PS Caledonia (1815)

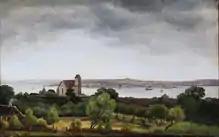
Steamships were very rare in Denmark in the 1820s, so it is most certainly "Caledonia" in the sound between Zealand and Møn, in this 1829 painting by Frederik Sødring.

Spells of bad weather would jeopardise the timetable. That happened for instance to Hans Christian Andersen, who set out on June 30, 1829 from Copenhagen to Møn. In a letter to Edvard Collin he gave an account of the journey with "Caledonia": ""The sea journey was very unlucky, although now that it is over, it does amuse me. We had a bit of a storm and had to work our way through black and foam-white waves. Everybody got ill; Mrs. Bülow thought we were going to founder, and I - You know I have no trace of valour - I lay wrapped in a blanket on the deck, staring with a pale face at the grey skies that emptied themselves over us. - At last the captain announced that we would have to stay out at sea the entire night; a comforting outlook. Only the following morning did we arrive at Koster, where everything was in a state of commotion, because the King was due to arrive.""